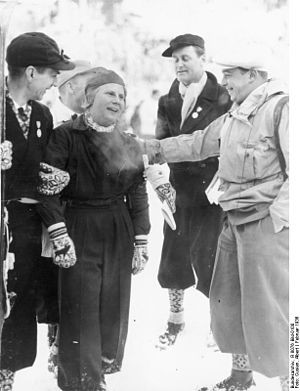
Laila Schou Nilsen
Laila Schou Nilsen efter styrtløbet ved Vinter-OL 1936
Laila Schou Nilsen var en norsk skøjteløber, alpin skiløber, tennisspiller, håndboldspiller mv. Hun vandt i alt 101 norske mesterskaber inden for de forskellige sportsgrene, hun var aktiv i.